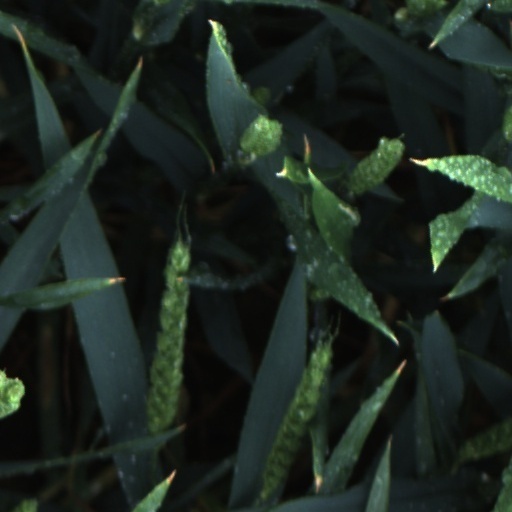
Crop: wheat